Clementine (2004 film)

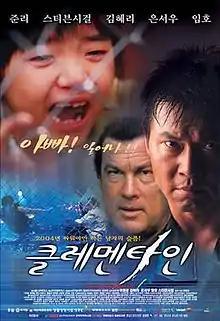
"Official movie poster"

Clementine is a 2004 action-drama film directed by Kim De-yeong. In this film, the actor Steven Seagal plays a 10-minute role as "cage fight champion" Jack Miller. The film is about Kim Seung-hyeon, a taekwondo champion who decides to give up his fighting career for good in order to take care of his daughter Sarang. But when an evil gambling kingpin kidnaps Sarang, Kim must agree to fight in a rigged boxing match in exchange for Sarang's freedom.